Balbura (Lycia)

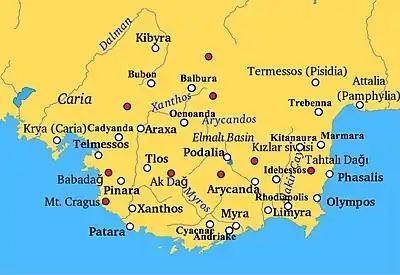
Cities of ancient Lycia

Balbura or Balboura was a town of ancient Lycia, the site of which is at Çölkayiği. The acropolis hill is about 90 metres above the plain of Katara.